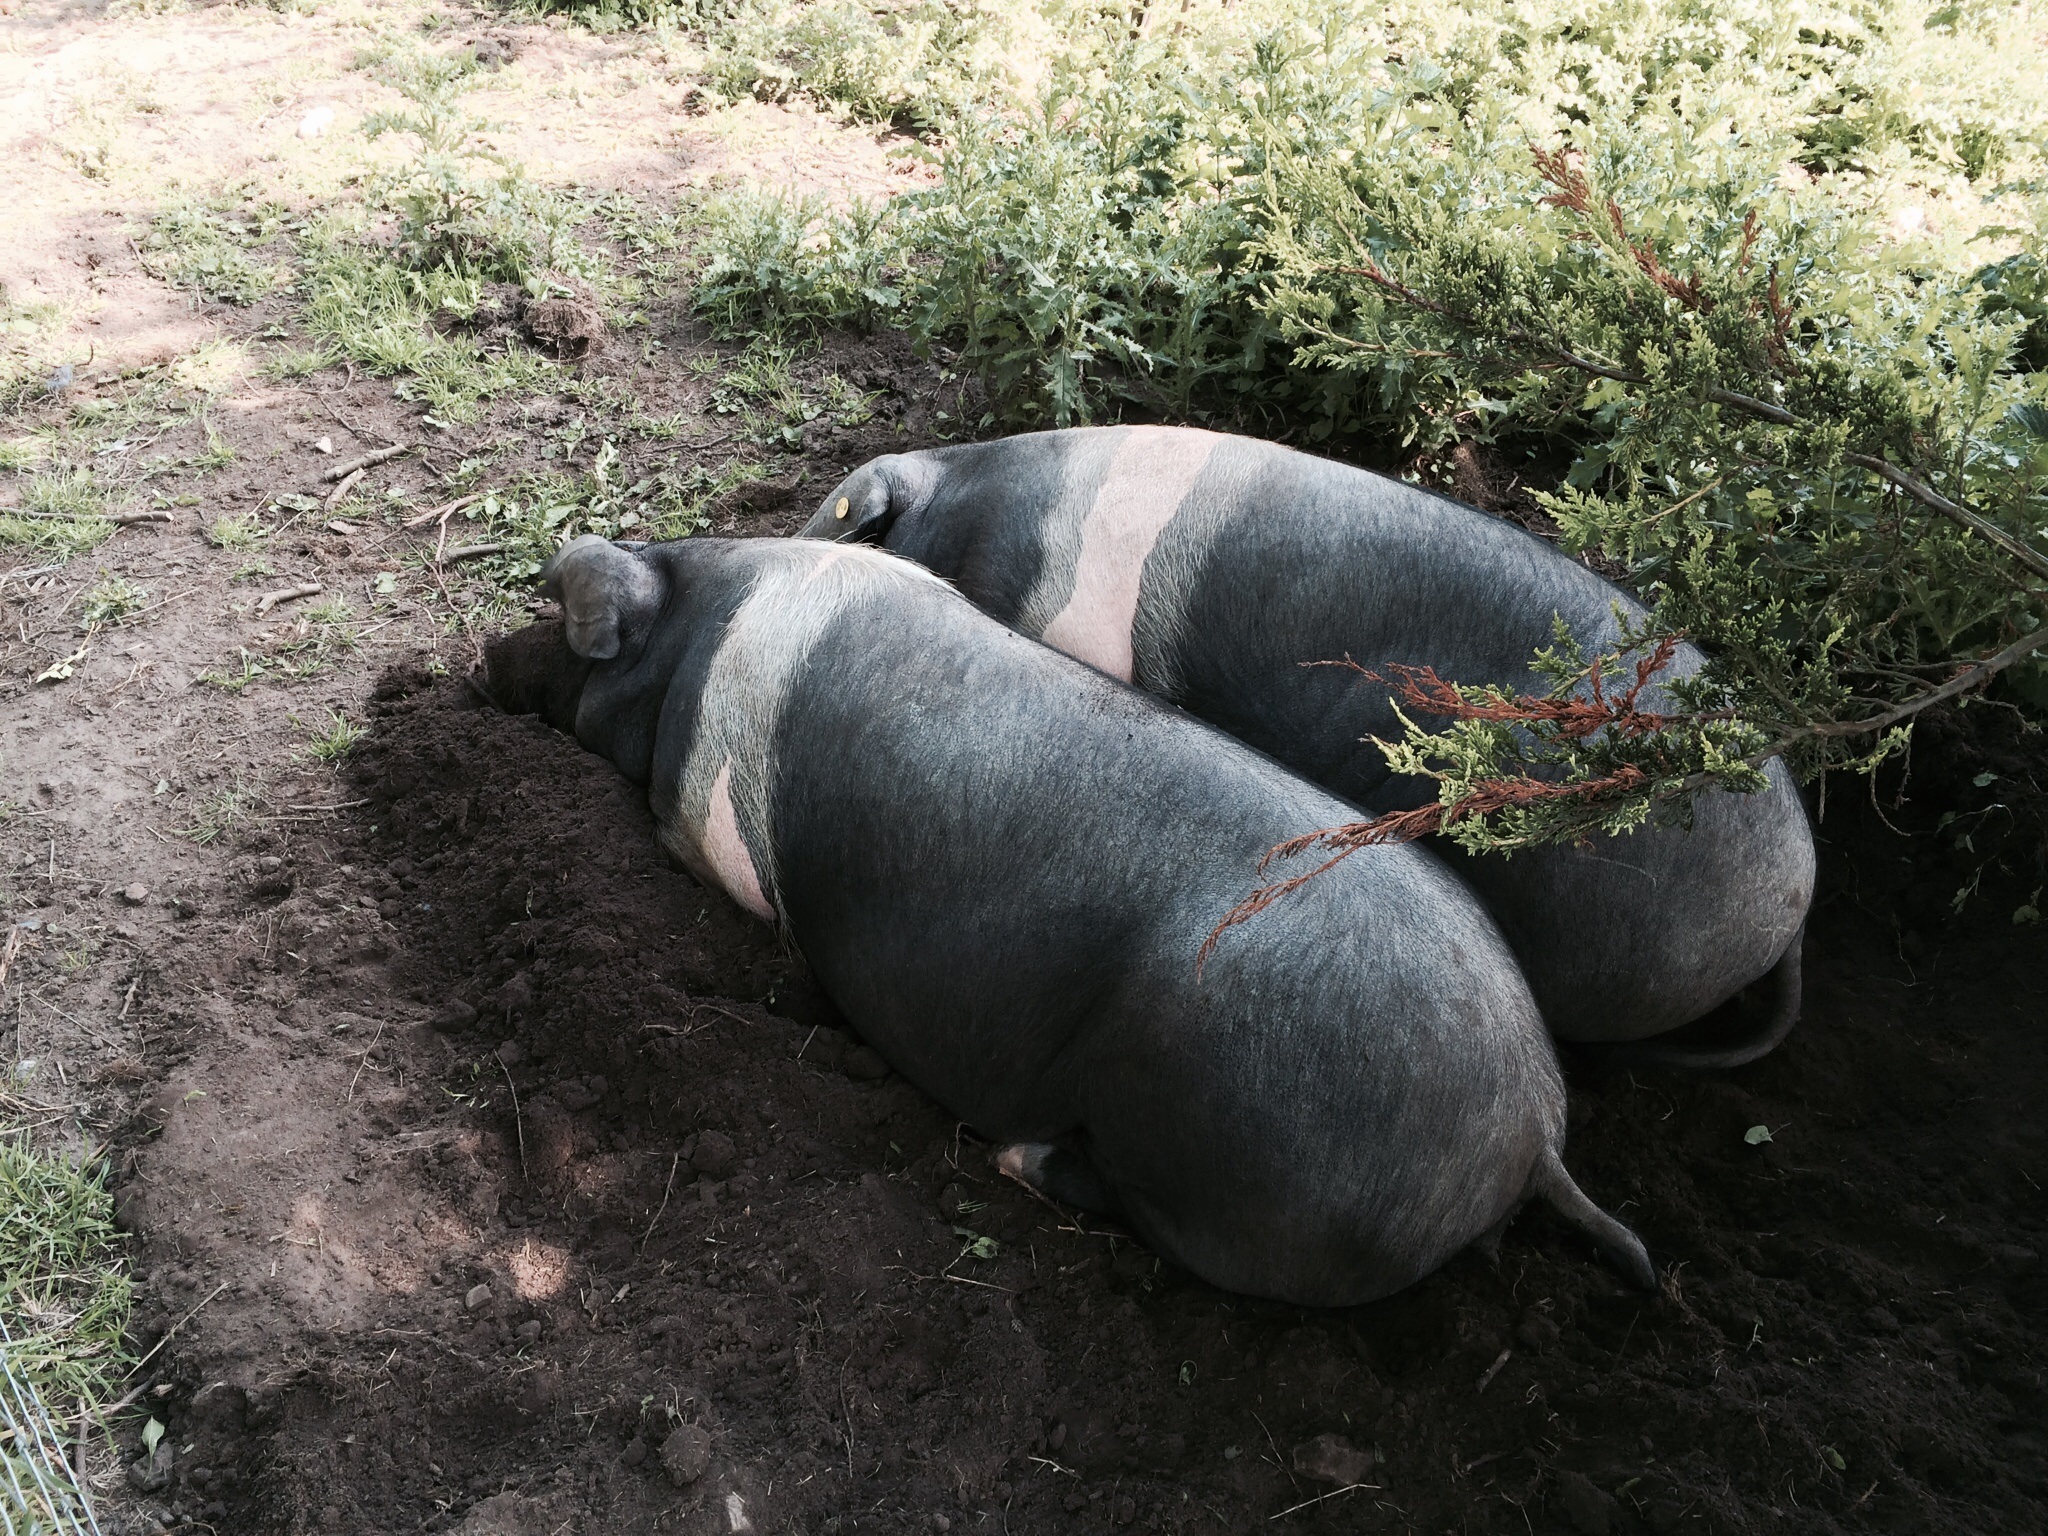
animal, country, rural, farming, livestock, mammal, meat, pork, fauna, bacon, farmer, boar, vertebrate, pig, farmyard, saddleback, swine, ham, breed, hippopotamus, domestic pig, marine mammal, grunt, pig like mammal, saddleback pigs